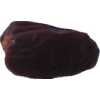
Label: dates